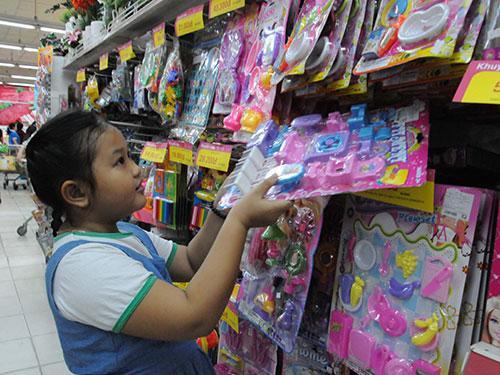
một đứa bé đang bê một sản phẩm đồ chơi